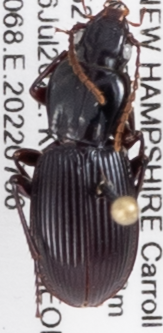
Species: Pterostichus tristis
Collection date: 2022-07-06
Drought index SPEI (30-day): -1.376
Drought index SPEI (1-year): -0.692
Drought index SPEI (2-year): -1.28